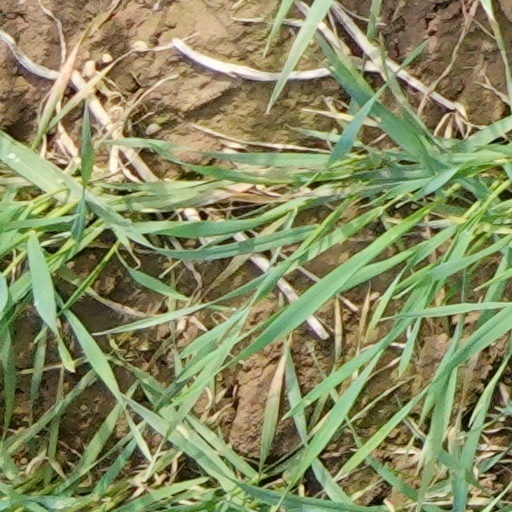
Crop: wheat